List of rail accidents (2000–2009)

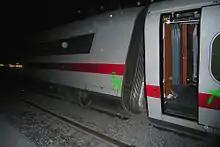
Landrückentunnel crash

December 10 – China – Beijing, Daxing: Between Beijing-Shanghai railway Huangtupo and Huangcun, a workman clearing snow was hit and killed by the K215 passenger train from Beijing to Tumen.